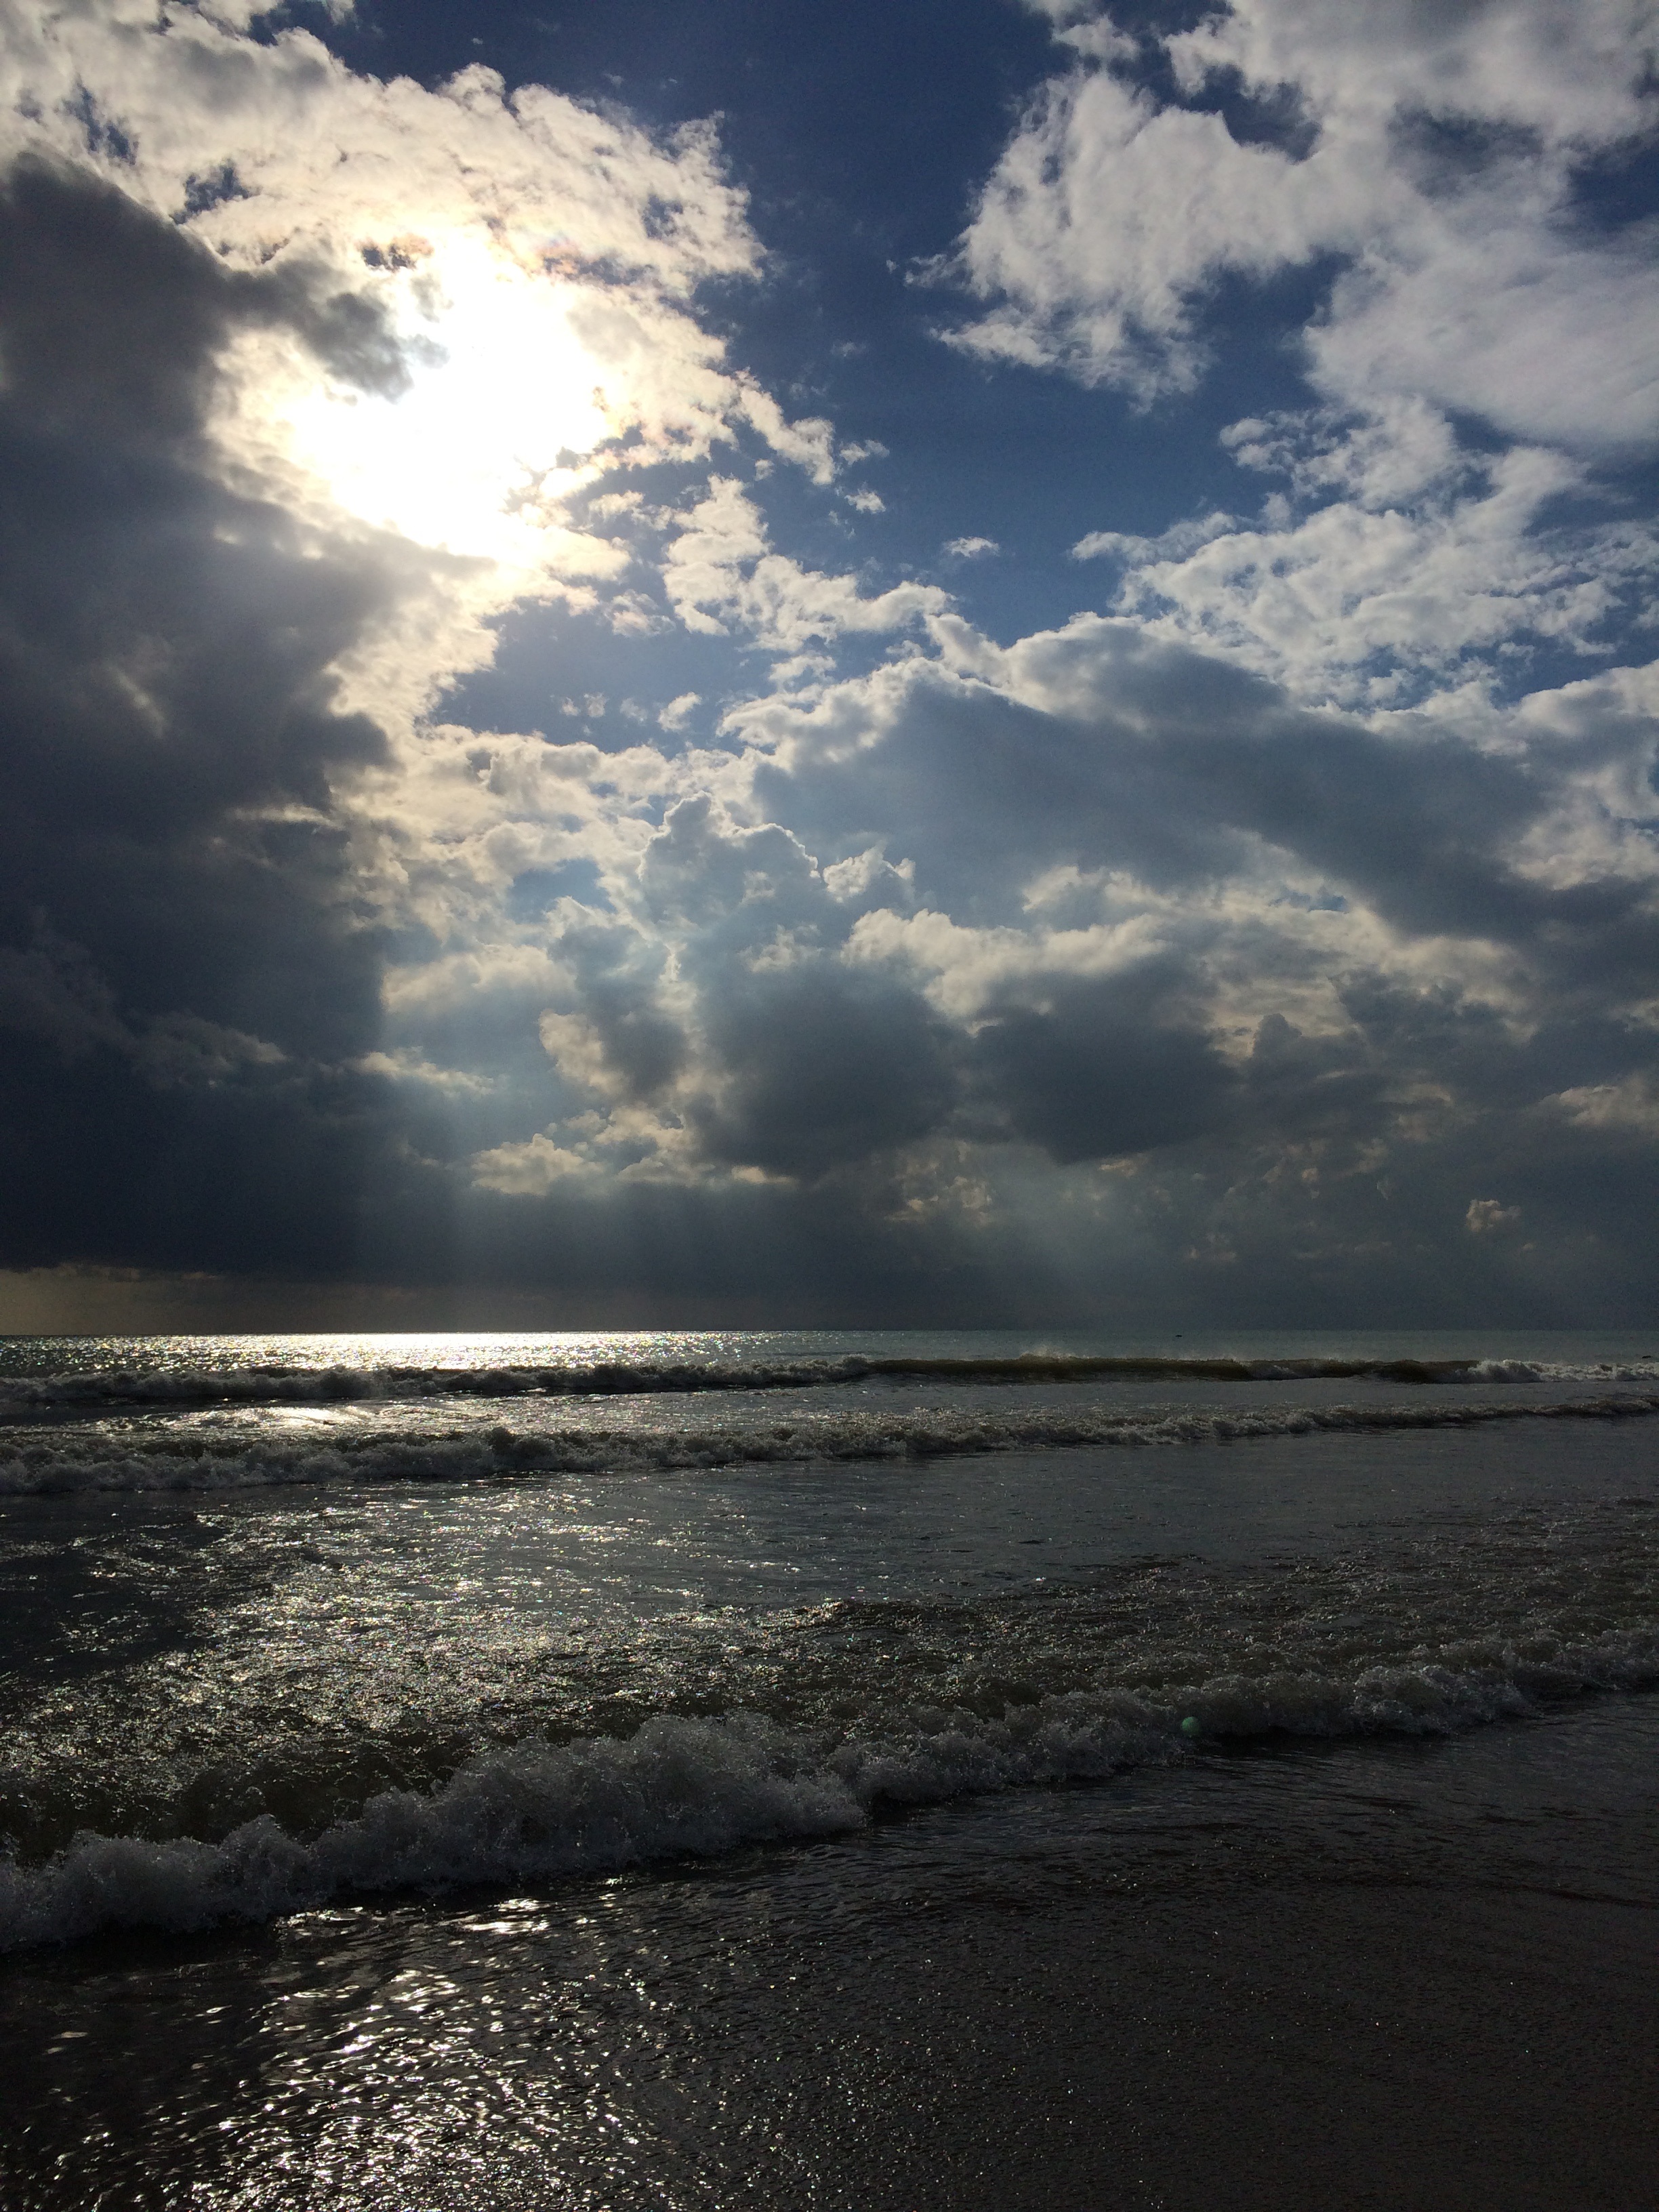
beach, sea, coast, water, sand, rock, ocean, horizon, cloud, sky, sun, sunrise, sunset, sunlight, morning, shore, wave, dawn, dusk, evening, reflection, storm, bay, material, body of water, clouds, thunderstorm, meteorological phenomenon, wind wave